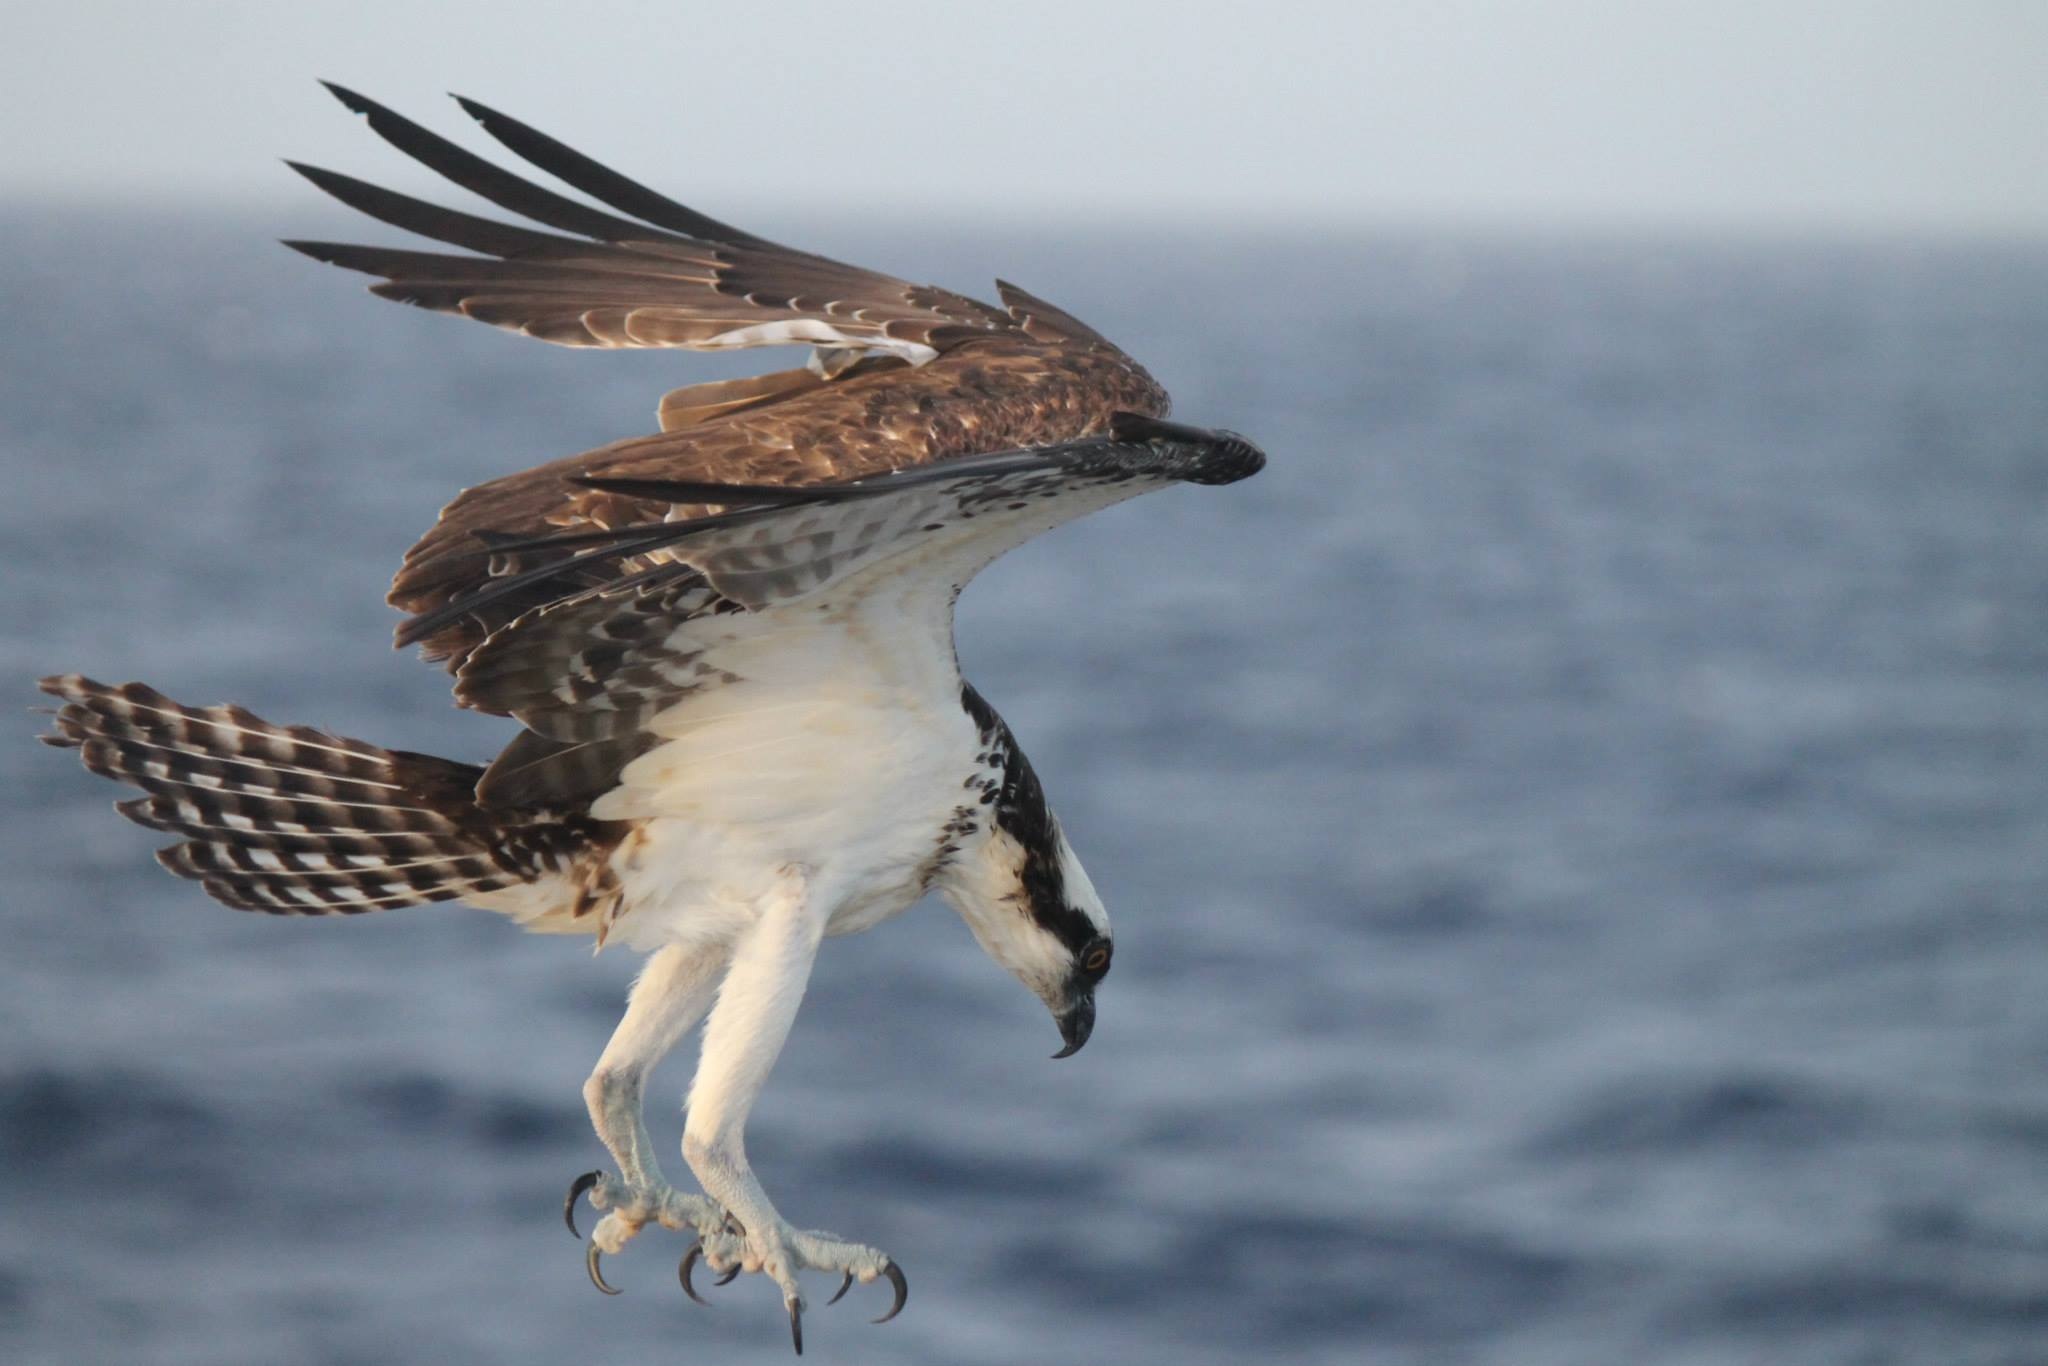
nature, bird, wing, animal, seabird, wildlife, beak, flight, eagle, predator, soaring, fauna, raptor, bird of prey, ornithology, vertebrate, osprey, hunter, accipitriformes